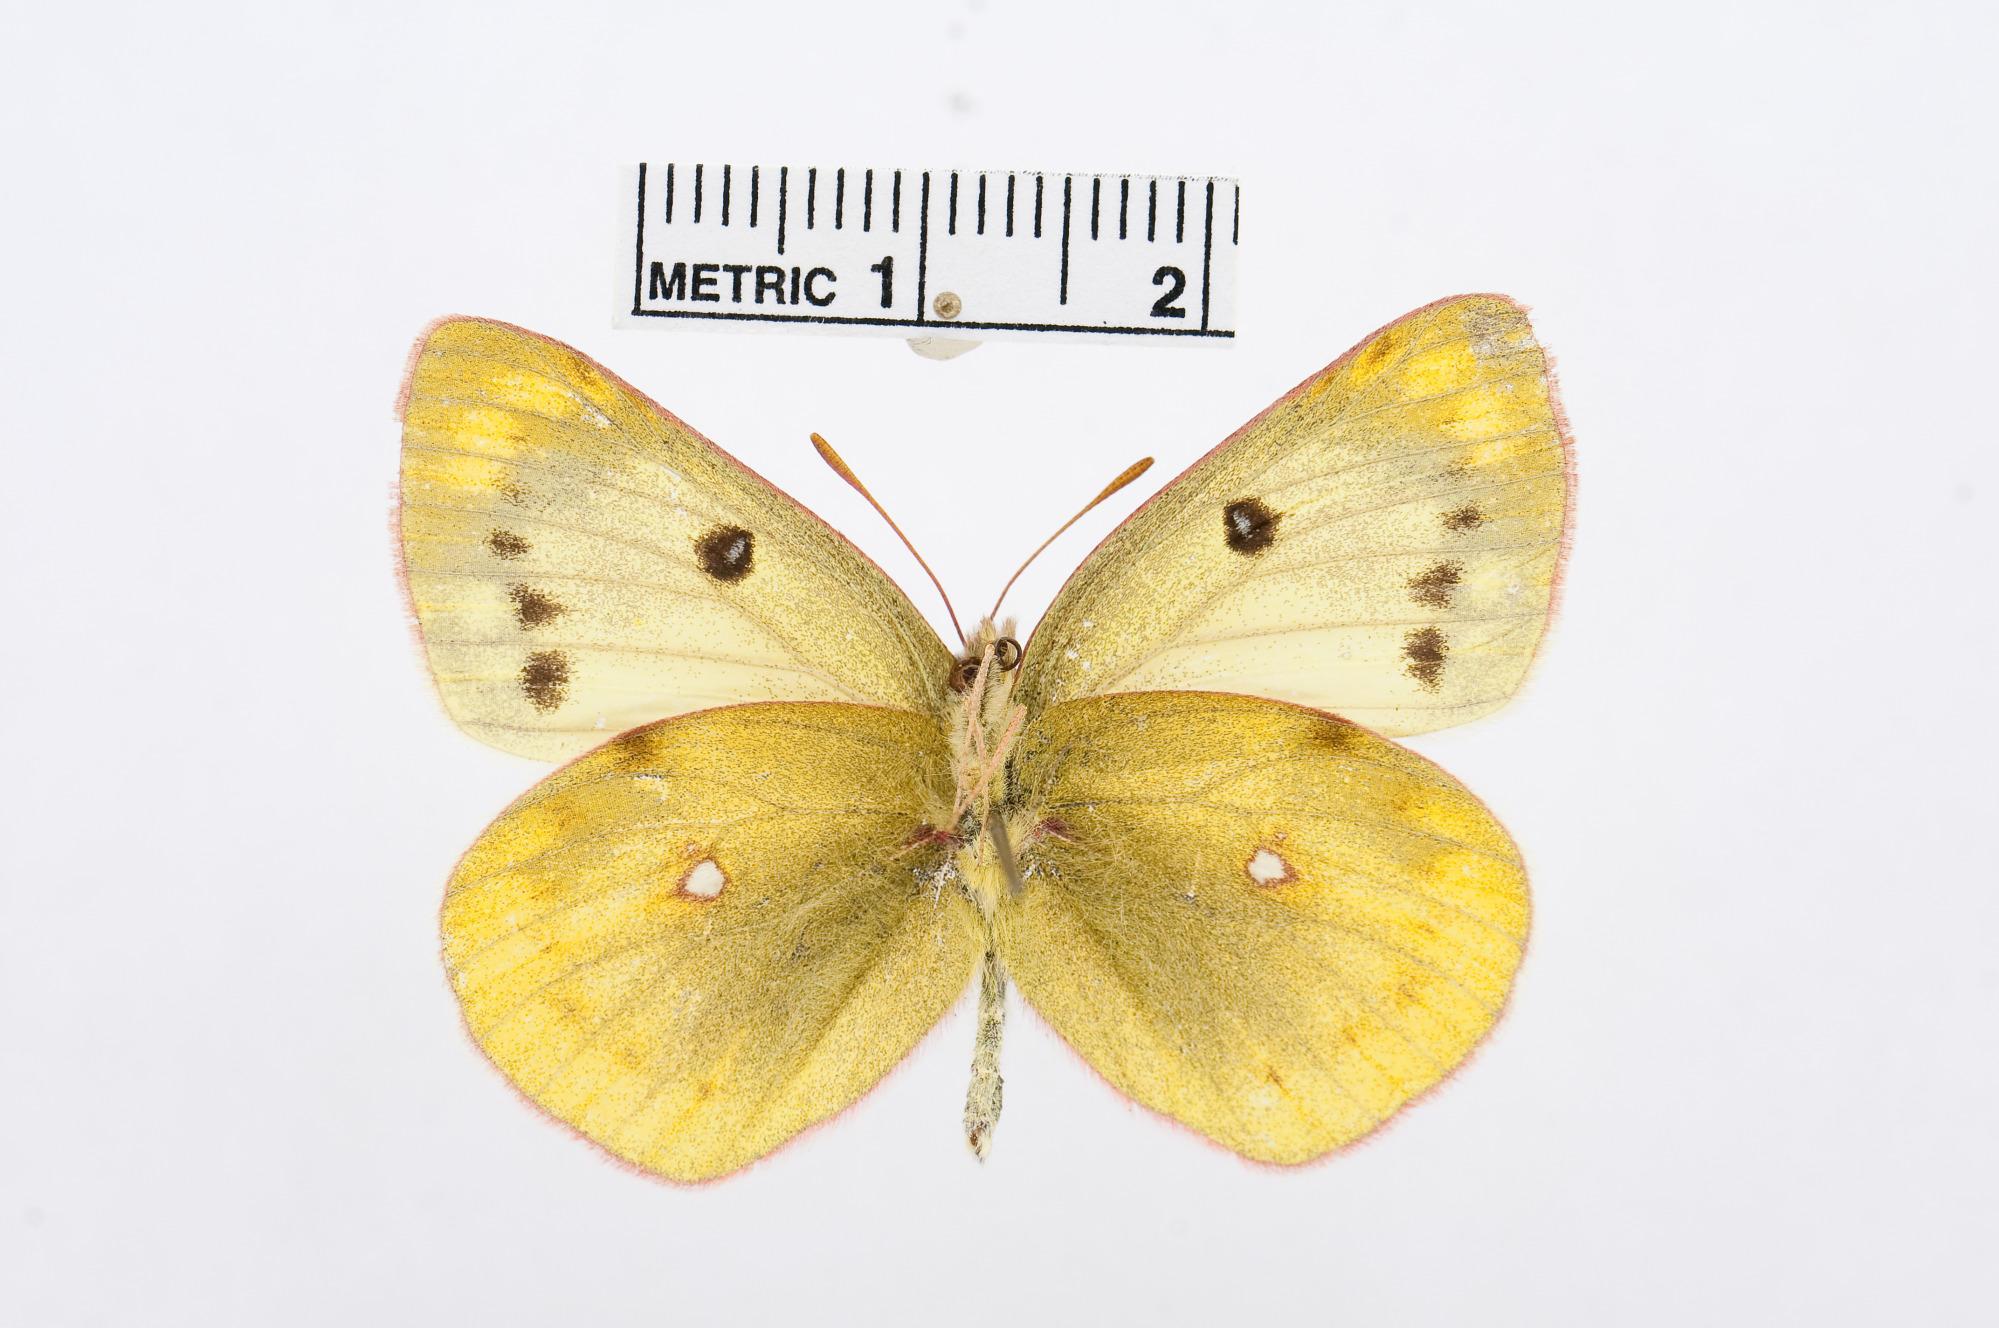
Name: Colias christophi
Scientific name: Colias christophi
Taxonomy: Animalia, Arthropoda, Hexapoda, Insecta, Lepidoptera, Pieridae, Coliadinae